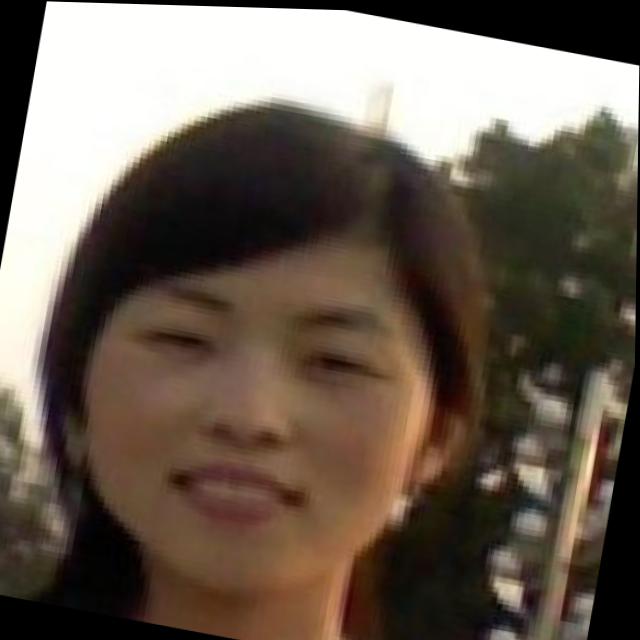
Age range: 21-44